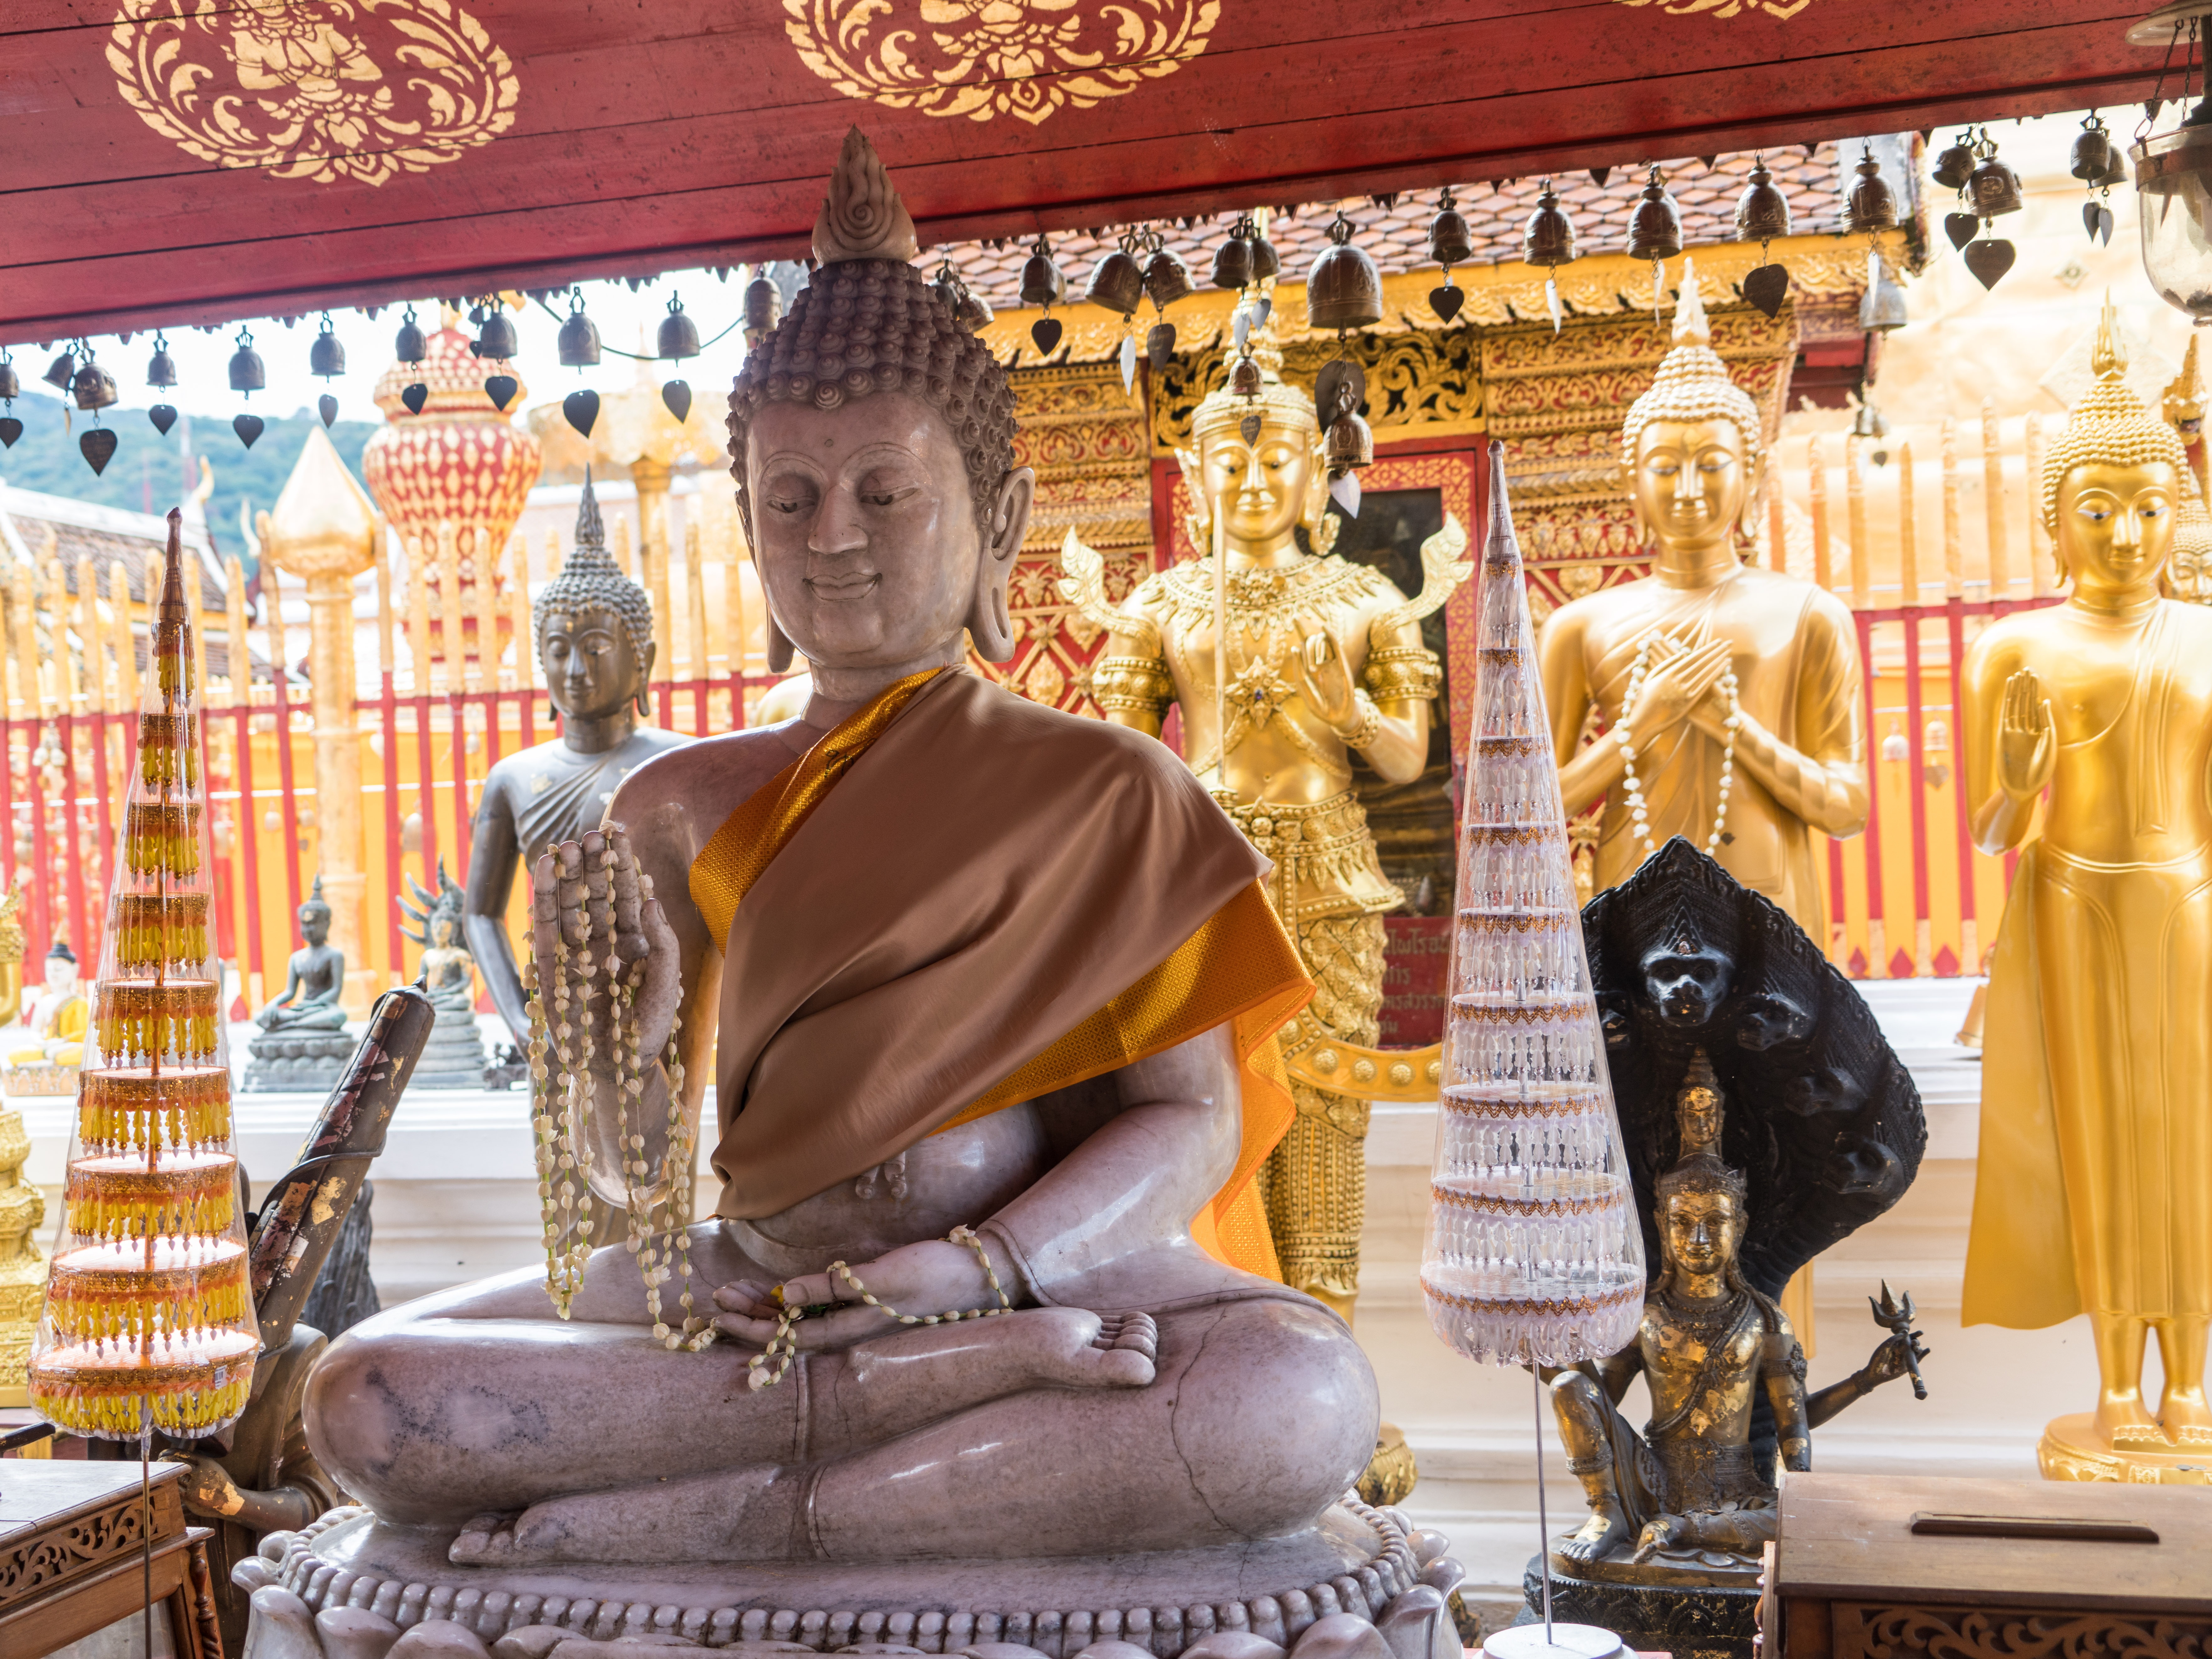
architecture, building, travel, statue, buddhist, buddhism, religion, ancient, place of worship, thailand, religious, temple, shrine, buddha, culture, worship, tradition, thai, wat, spirituality, chiang mai, hindu temple